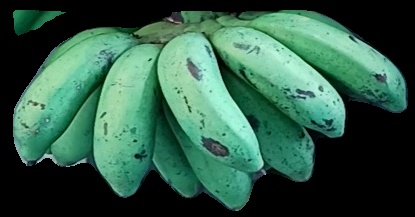
Variety: rasbale
Grade: grade2